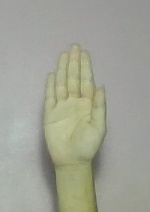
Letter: seen